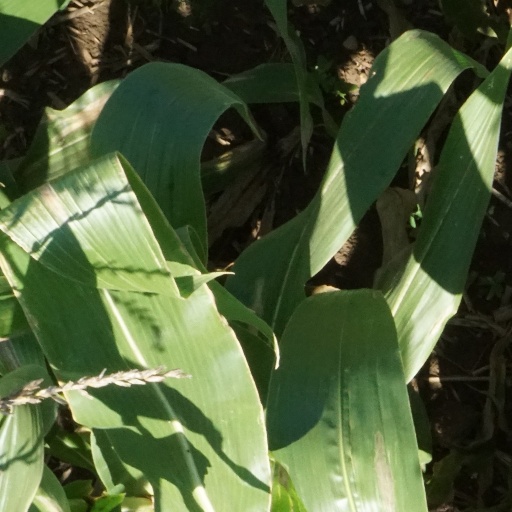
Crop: maize; corn